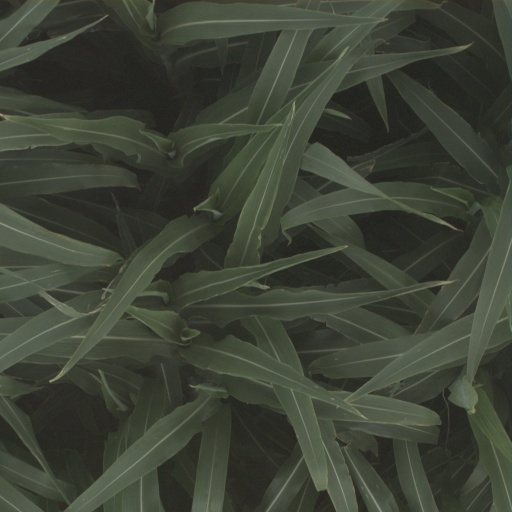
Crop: sorghum